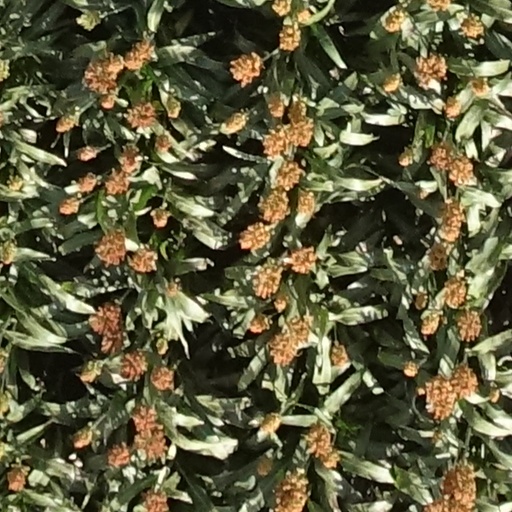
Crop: sorghum